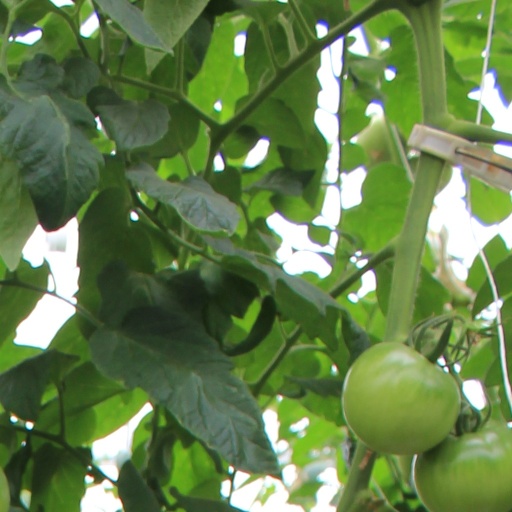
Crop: tomato